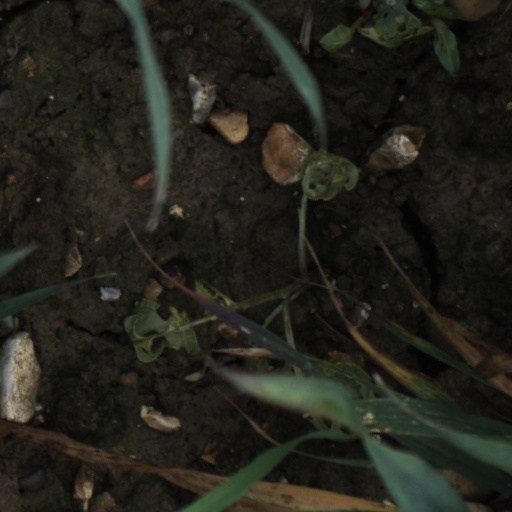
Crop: wheat